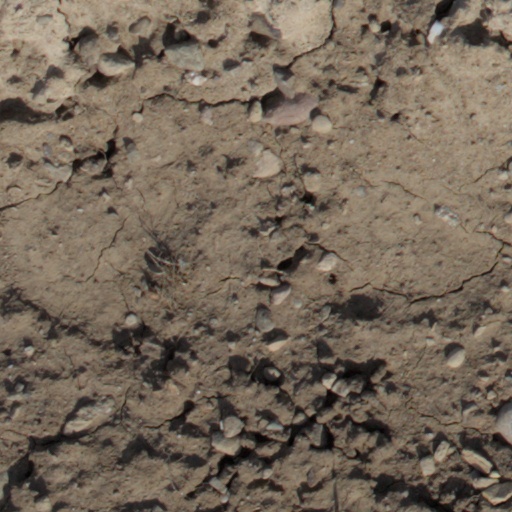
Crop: wheat